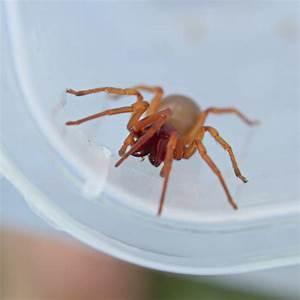
spider